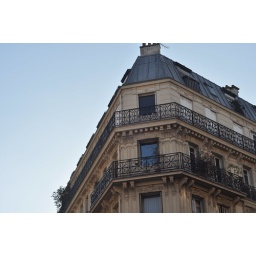
Paris Day 21 - Xmas Day - Buildig against blue sky